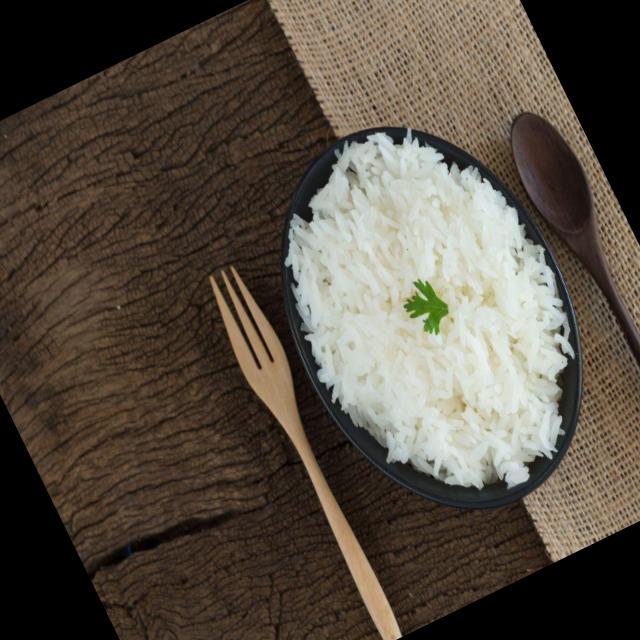
Dish: white_rice